Mark Payton

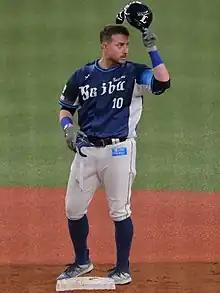
Payton with the Saitama Seibu Lions in 2023

Mark D. Payton (born December 7, 1991) is an American professional baseball outfielder for the Algodoneros de Unión Laguna of the Mexican League. He has previously played in Major League Baseball (MLB) for the Cincinnati Reds and Chicago White Sox, and in Nippon Professional Baseball (NPB) for the Saitama Seibu Lions.